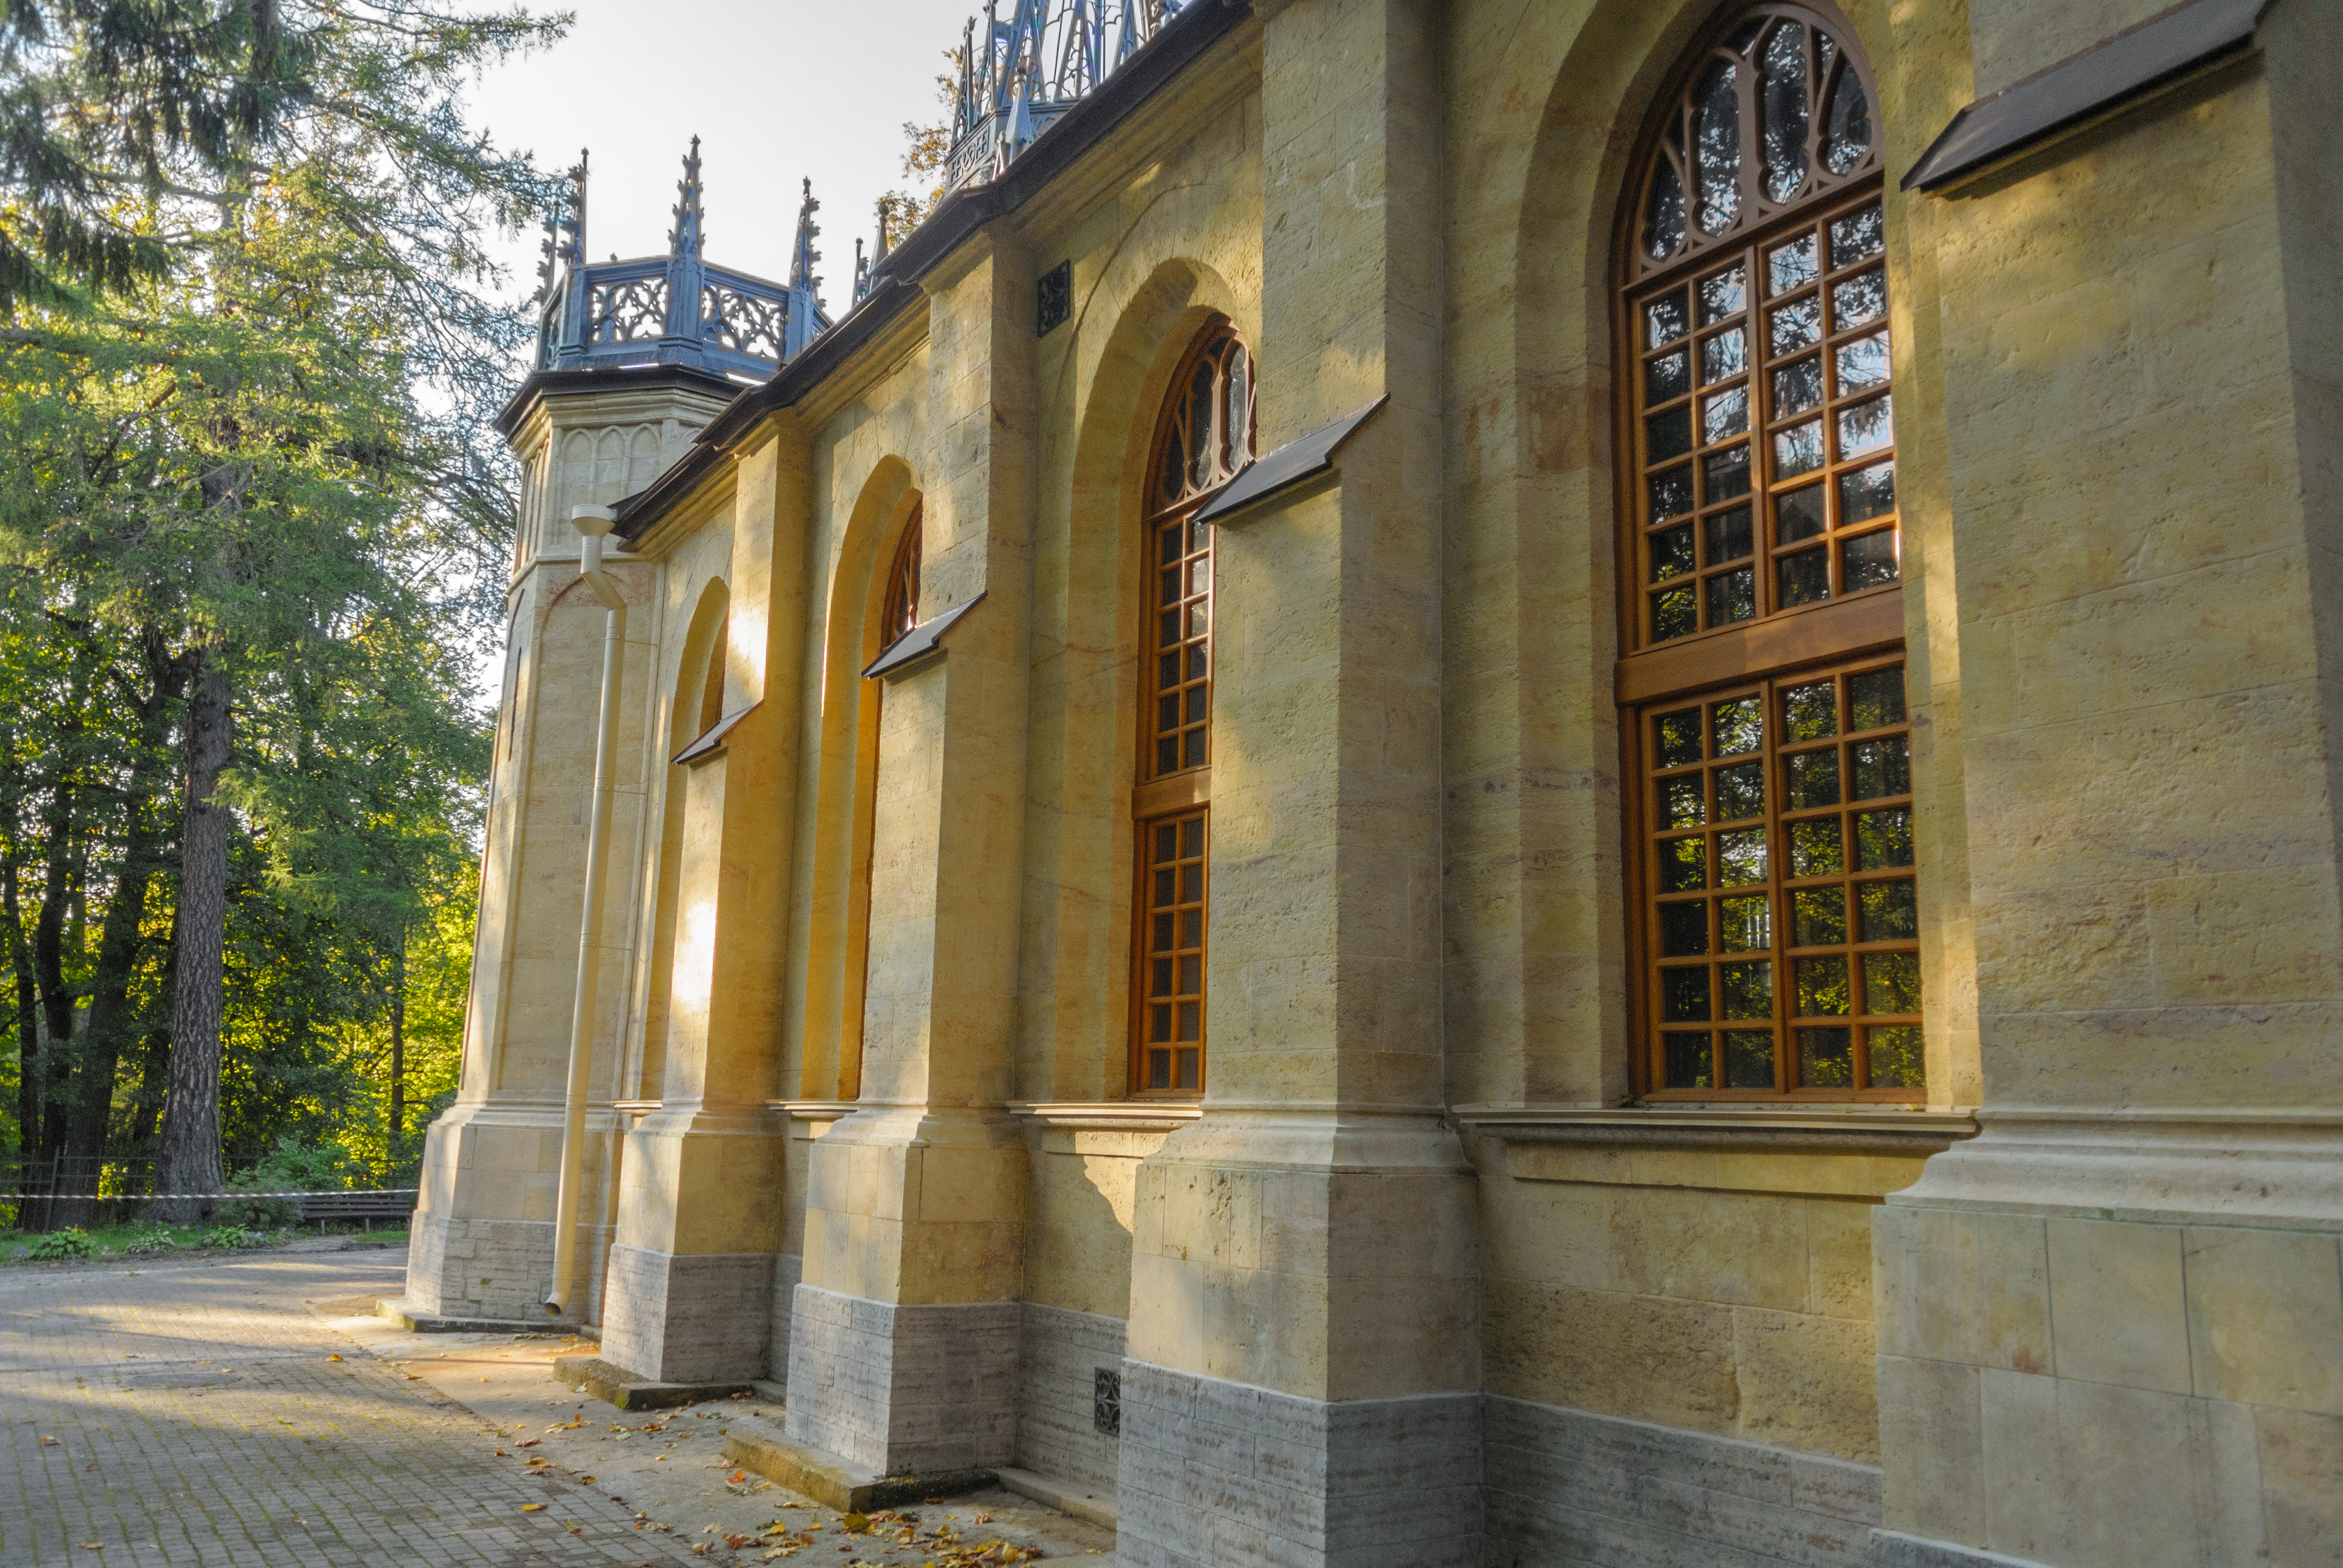
image, architecture, building, wall, facade, tree, church, chapel, arch, place of worship, house, convent, window, historic site, medieval architecture, classical architecture, estate